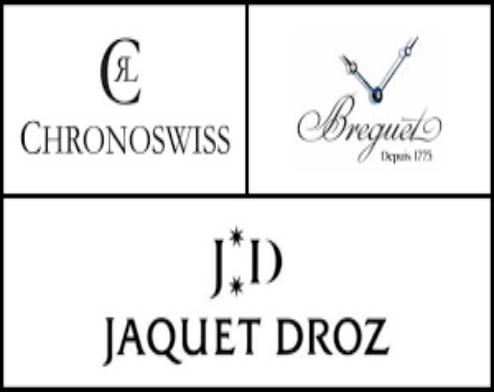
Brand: Chronoswiss-2
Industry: Electronic